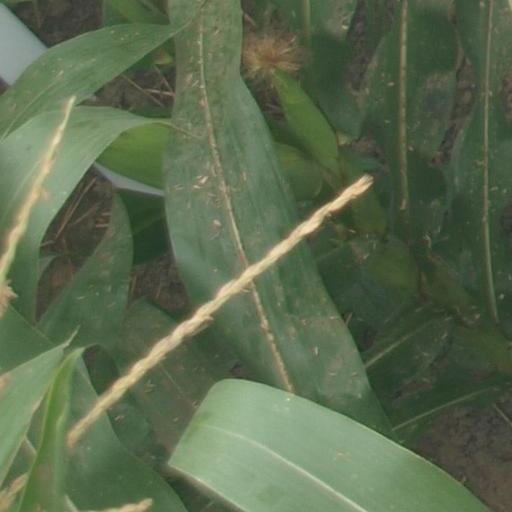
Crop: maize; corn